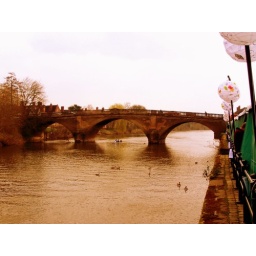
The Georgian town of Bewdley, England, taken on the Discover Bewdley Weekend. A Rowing boat on the river going under Bewdley Bridge.